Art in Medieval Scotland

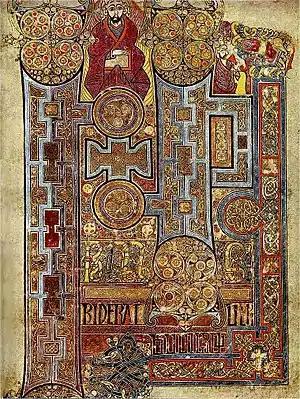
The opening page from the Gospel of John from the Book of Kells, usually thought to have been made in Iona.

Insular art, or Hiberno-Saxon art, is the name given to the common style produced in Scotland, Britain and Anglo-Saxon England from the seventh century, with the combining of Celtic and Anglo-Saxon forms. Surviving examples of Insular art are found in metalwork, carving, but mainly in illuminated manuscripts. In manuscripts surfaces are highly decorated with intricate patterning, with no attempt to give an impression of depth, volume or recession. The best examples include the Book of Kells, which may have been wholly or partly created in Iona, and the Book of Durrow, which may be from Ireland or Northumbria. Carpet pages are a characteristic feature of Insular manuscripts, although historiated initials (an Insular invention), canon tables and figurative miniatures, especially Evangelist portraits, are also common. The finest era of the style was brought to an end by the disruption to monastic centres and aristocratic life of the Viking raids in the late eighth century.